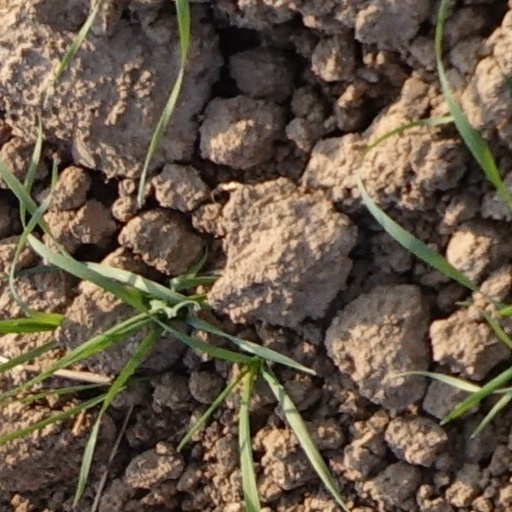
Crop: wheat